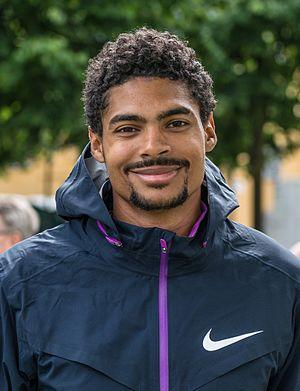
Trésor Michel Komesha Tornéus est un athlète suédois, spécialiste du saut en longueur.